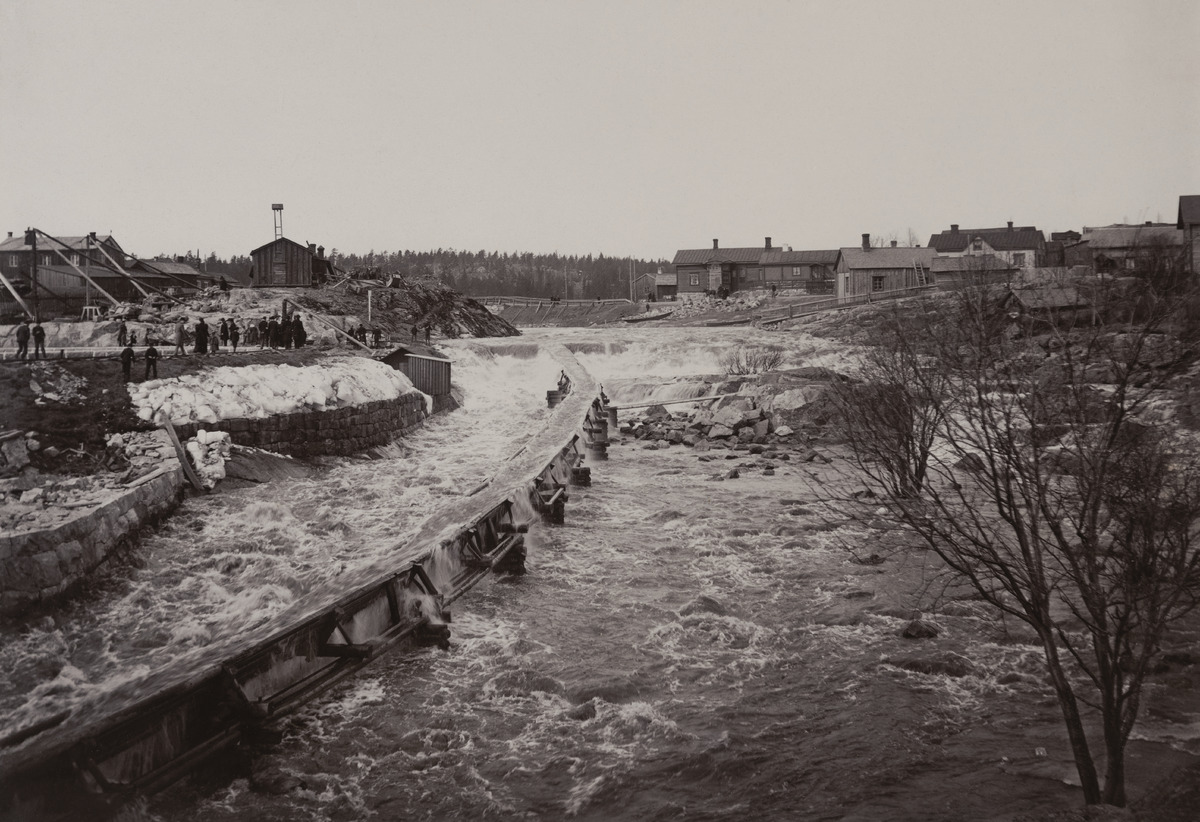
Vantaanjoen suulla olevan Vanhankaupunginkosken itäinen koski ja uittokouru
sisällön kuvaus: Vantaanjoen suulla olevan Vanhankaupunginkosken itäinen koski ja uittokouru. Rannoilla puurakennuksia Viikinmäellä ja Siltasaarella (nykyinen Kuninkaankartanonsaari). mustavalkoinen
Ajankohta: kuvausaika 1900 -luku alku
Paikka: Suomi, Uusimaa, Helsinki, Vanhakaupunki Helsinki, Vanhankaupunginkoski
Aiheet: joet, kosket, virtavedet, uitto, puurakennukset, kalliot